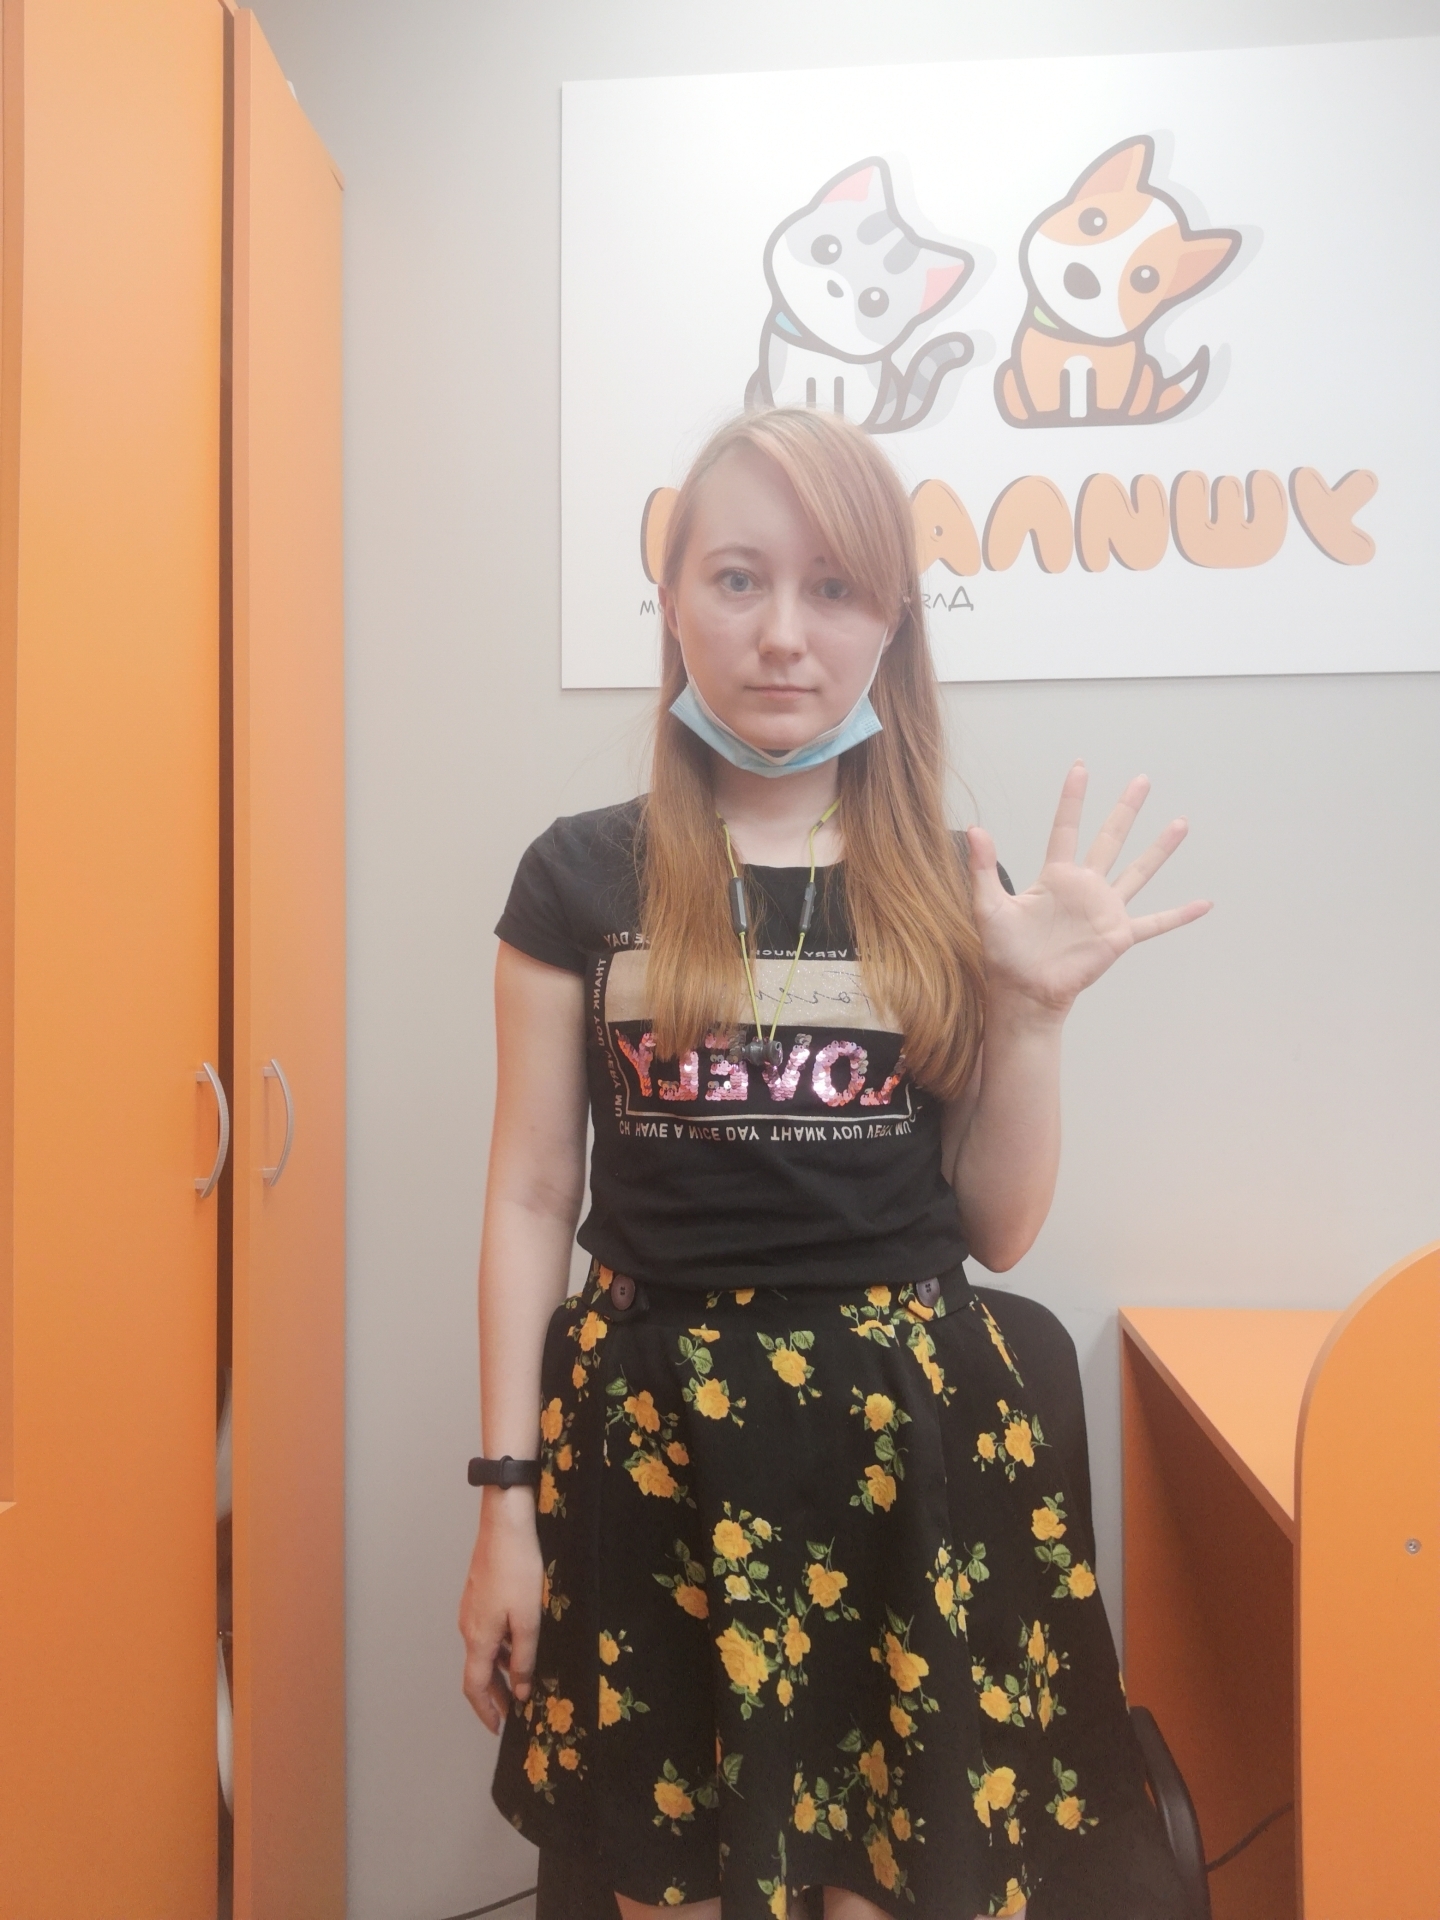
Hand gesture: palm